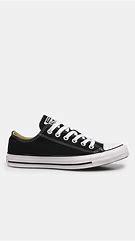
Brand: Converse
Model: All Star Ox